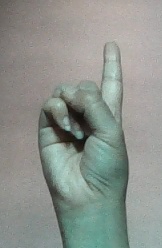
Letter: bb